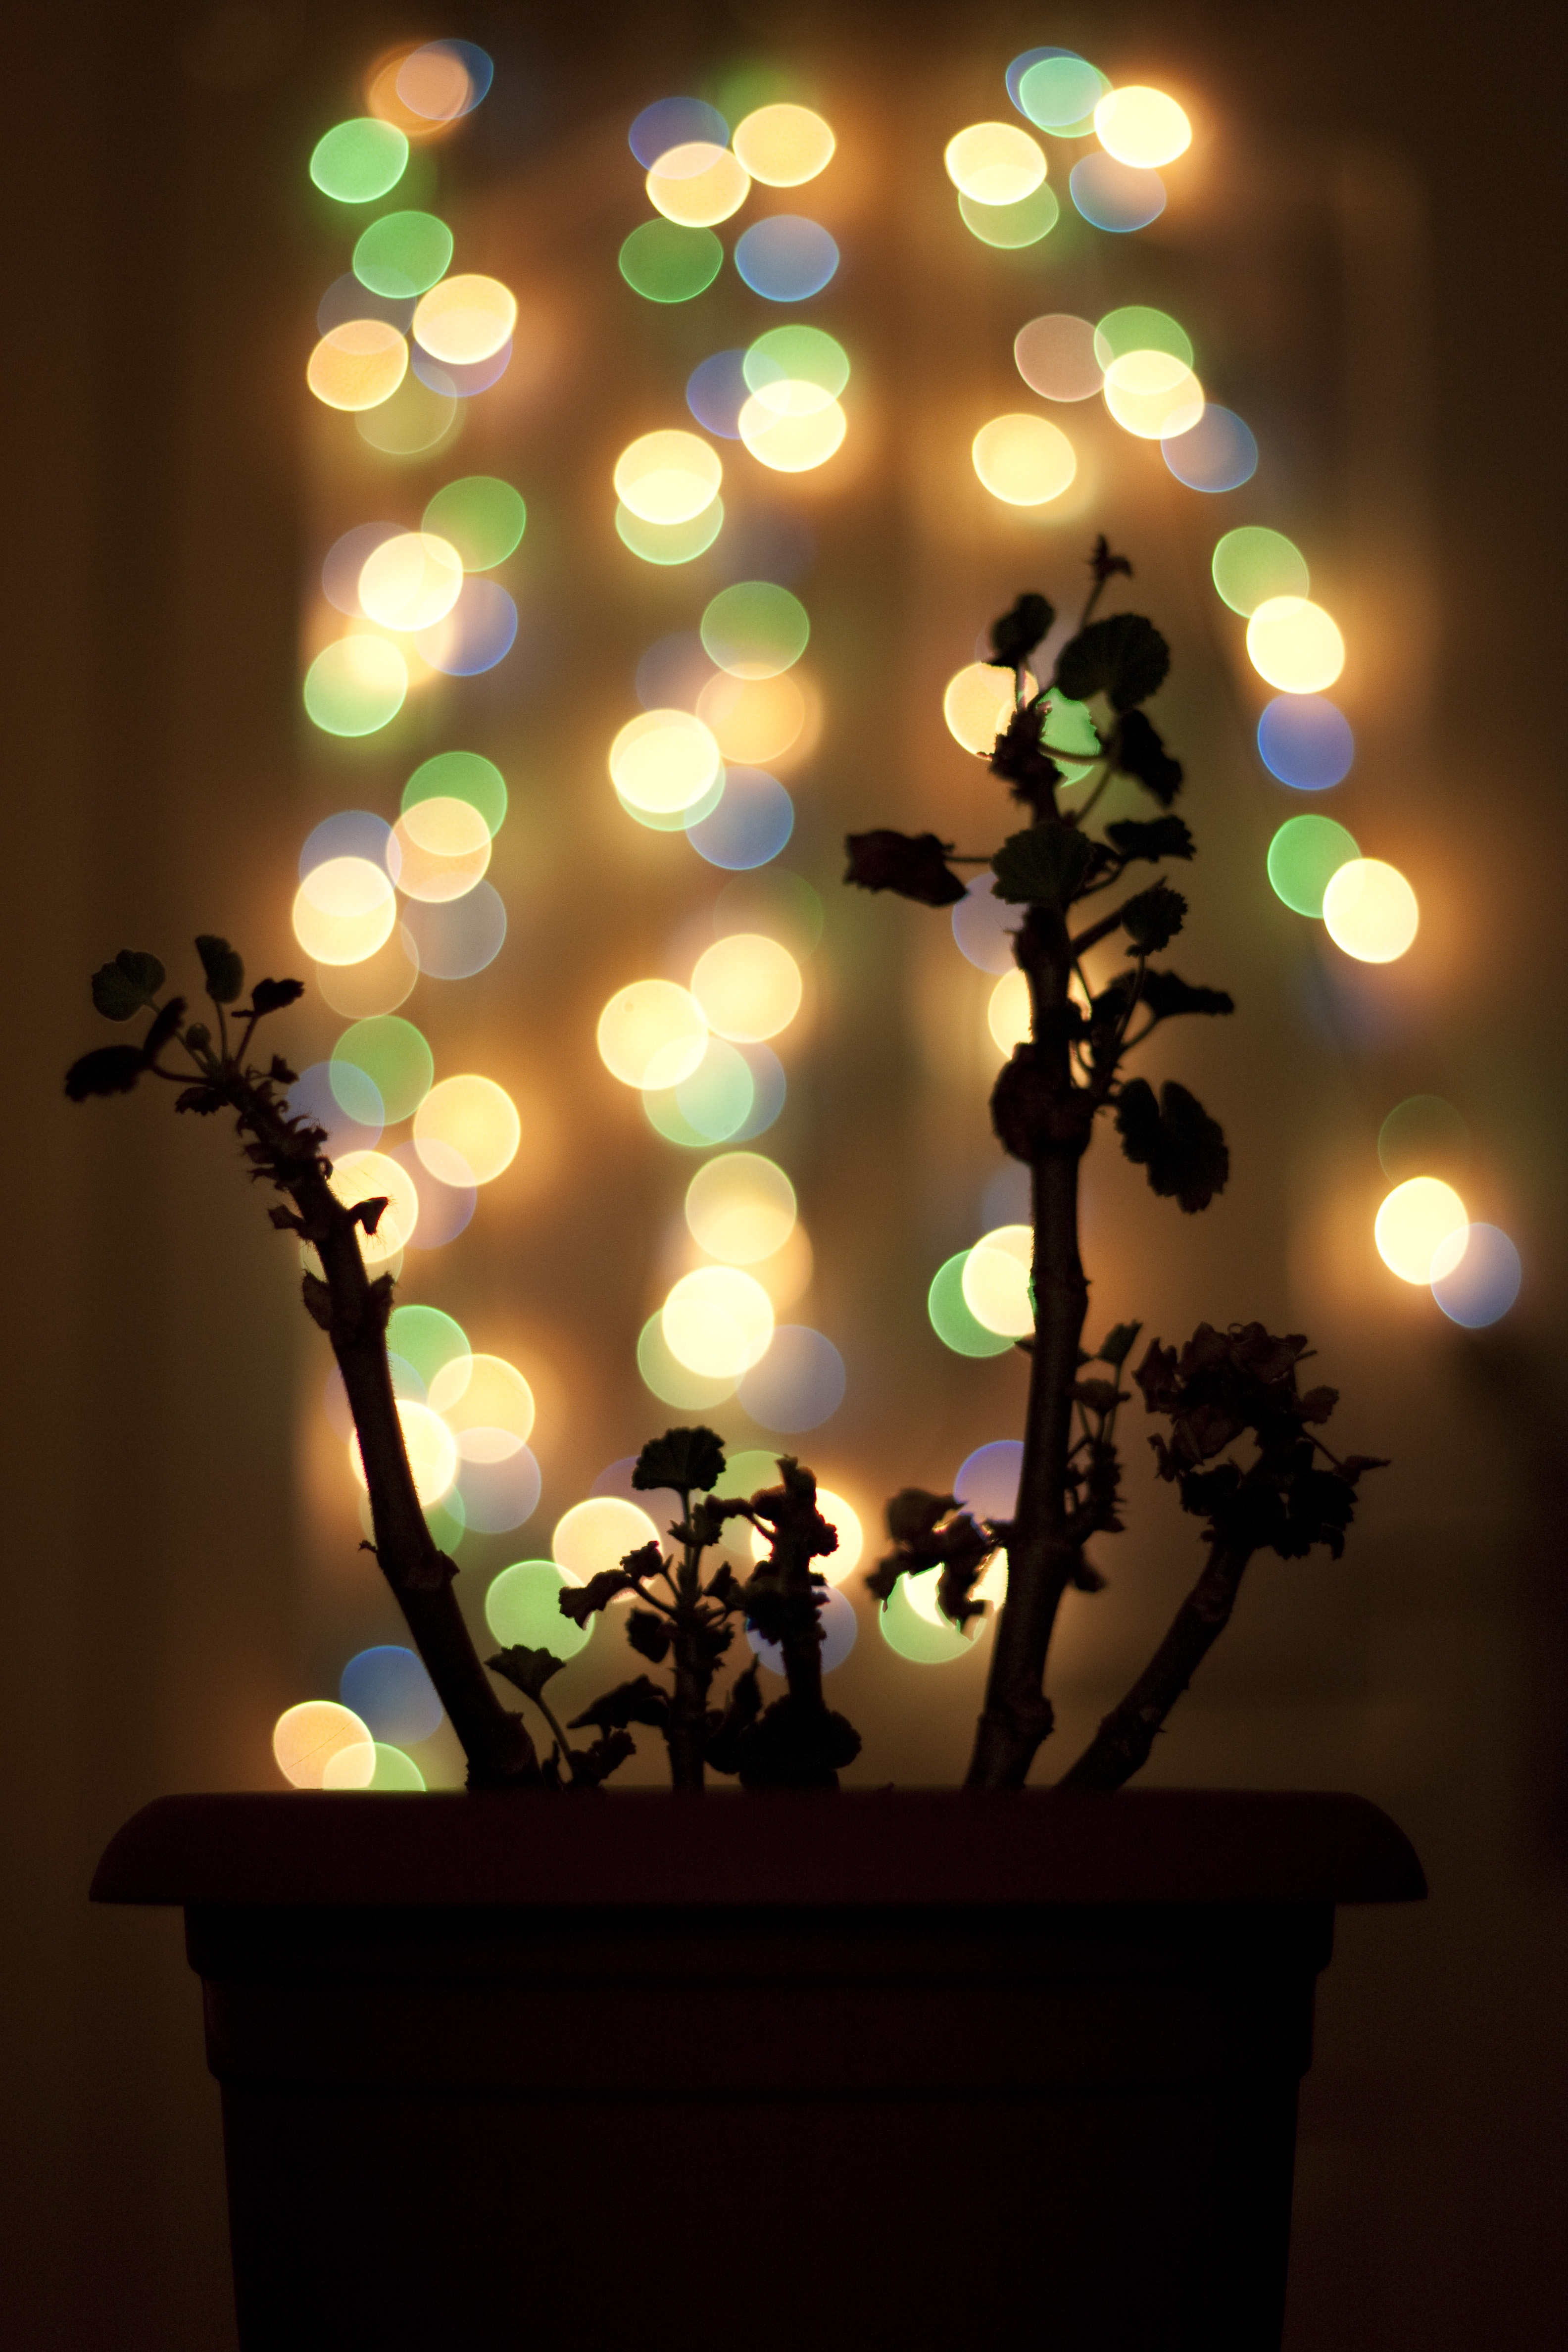
silhouette, light, bokeh, night, flower, window, glass, green, reflection, color, darkness, lighting, geranium, light fixture, light coloring